The Smurfs: A Christmas Carol

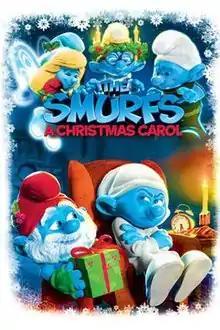
DVD cover

The Smurfs: A Christmas Carol is a 2011 American animated short film based on "The Smurfs" comic book series created by the Belgian comics artist Peyo, and is an adaptation Charles Dickens's 1843 novella "A Christmas Carol". The animated short was written by Todd Berger and directed by Troy Quane, and it stars the voices of George Lopez, Jack Angel, Melissa Sturm, Fred Armisen, Gary Basaraba, Anton Yelchin and Hank Azaria. The film was produced by Sony Pictures Animation with the animation by Sony Pictures Imageworks and Duck Studios. "The Smurfs: A Christmas Carol" was released on DVD on December 2, 2011, attached to "The Smurfs" film.